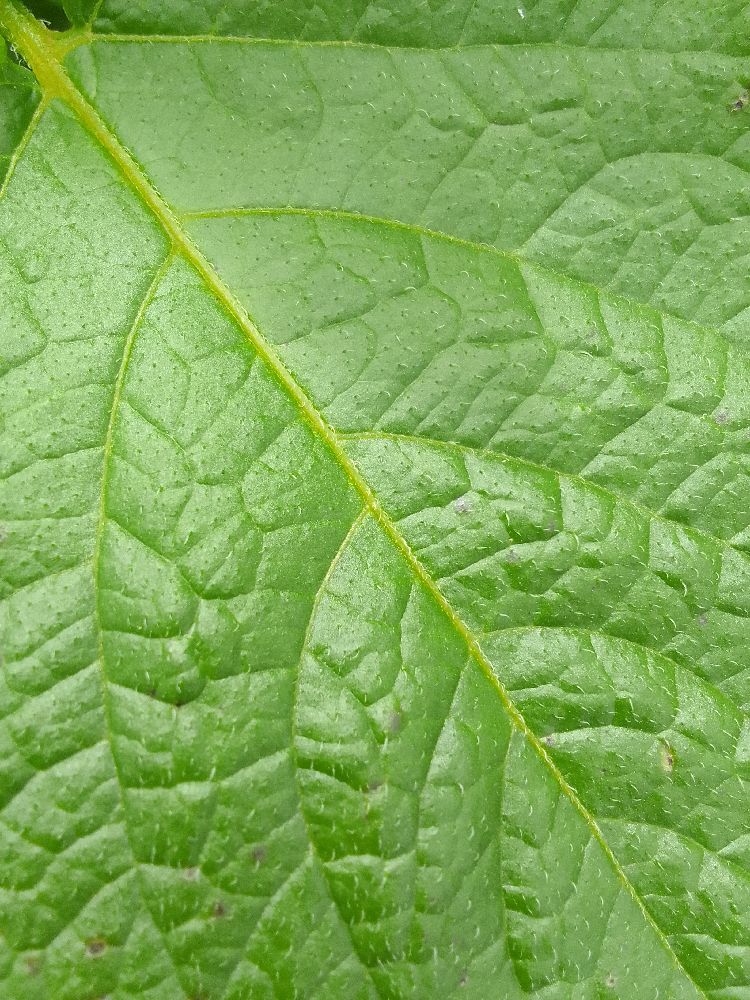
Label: Healthy